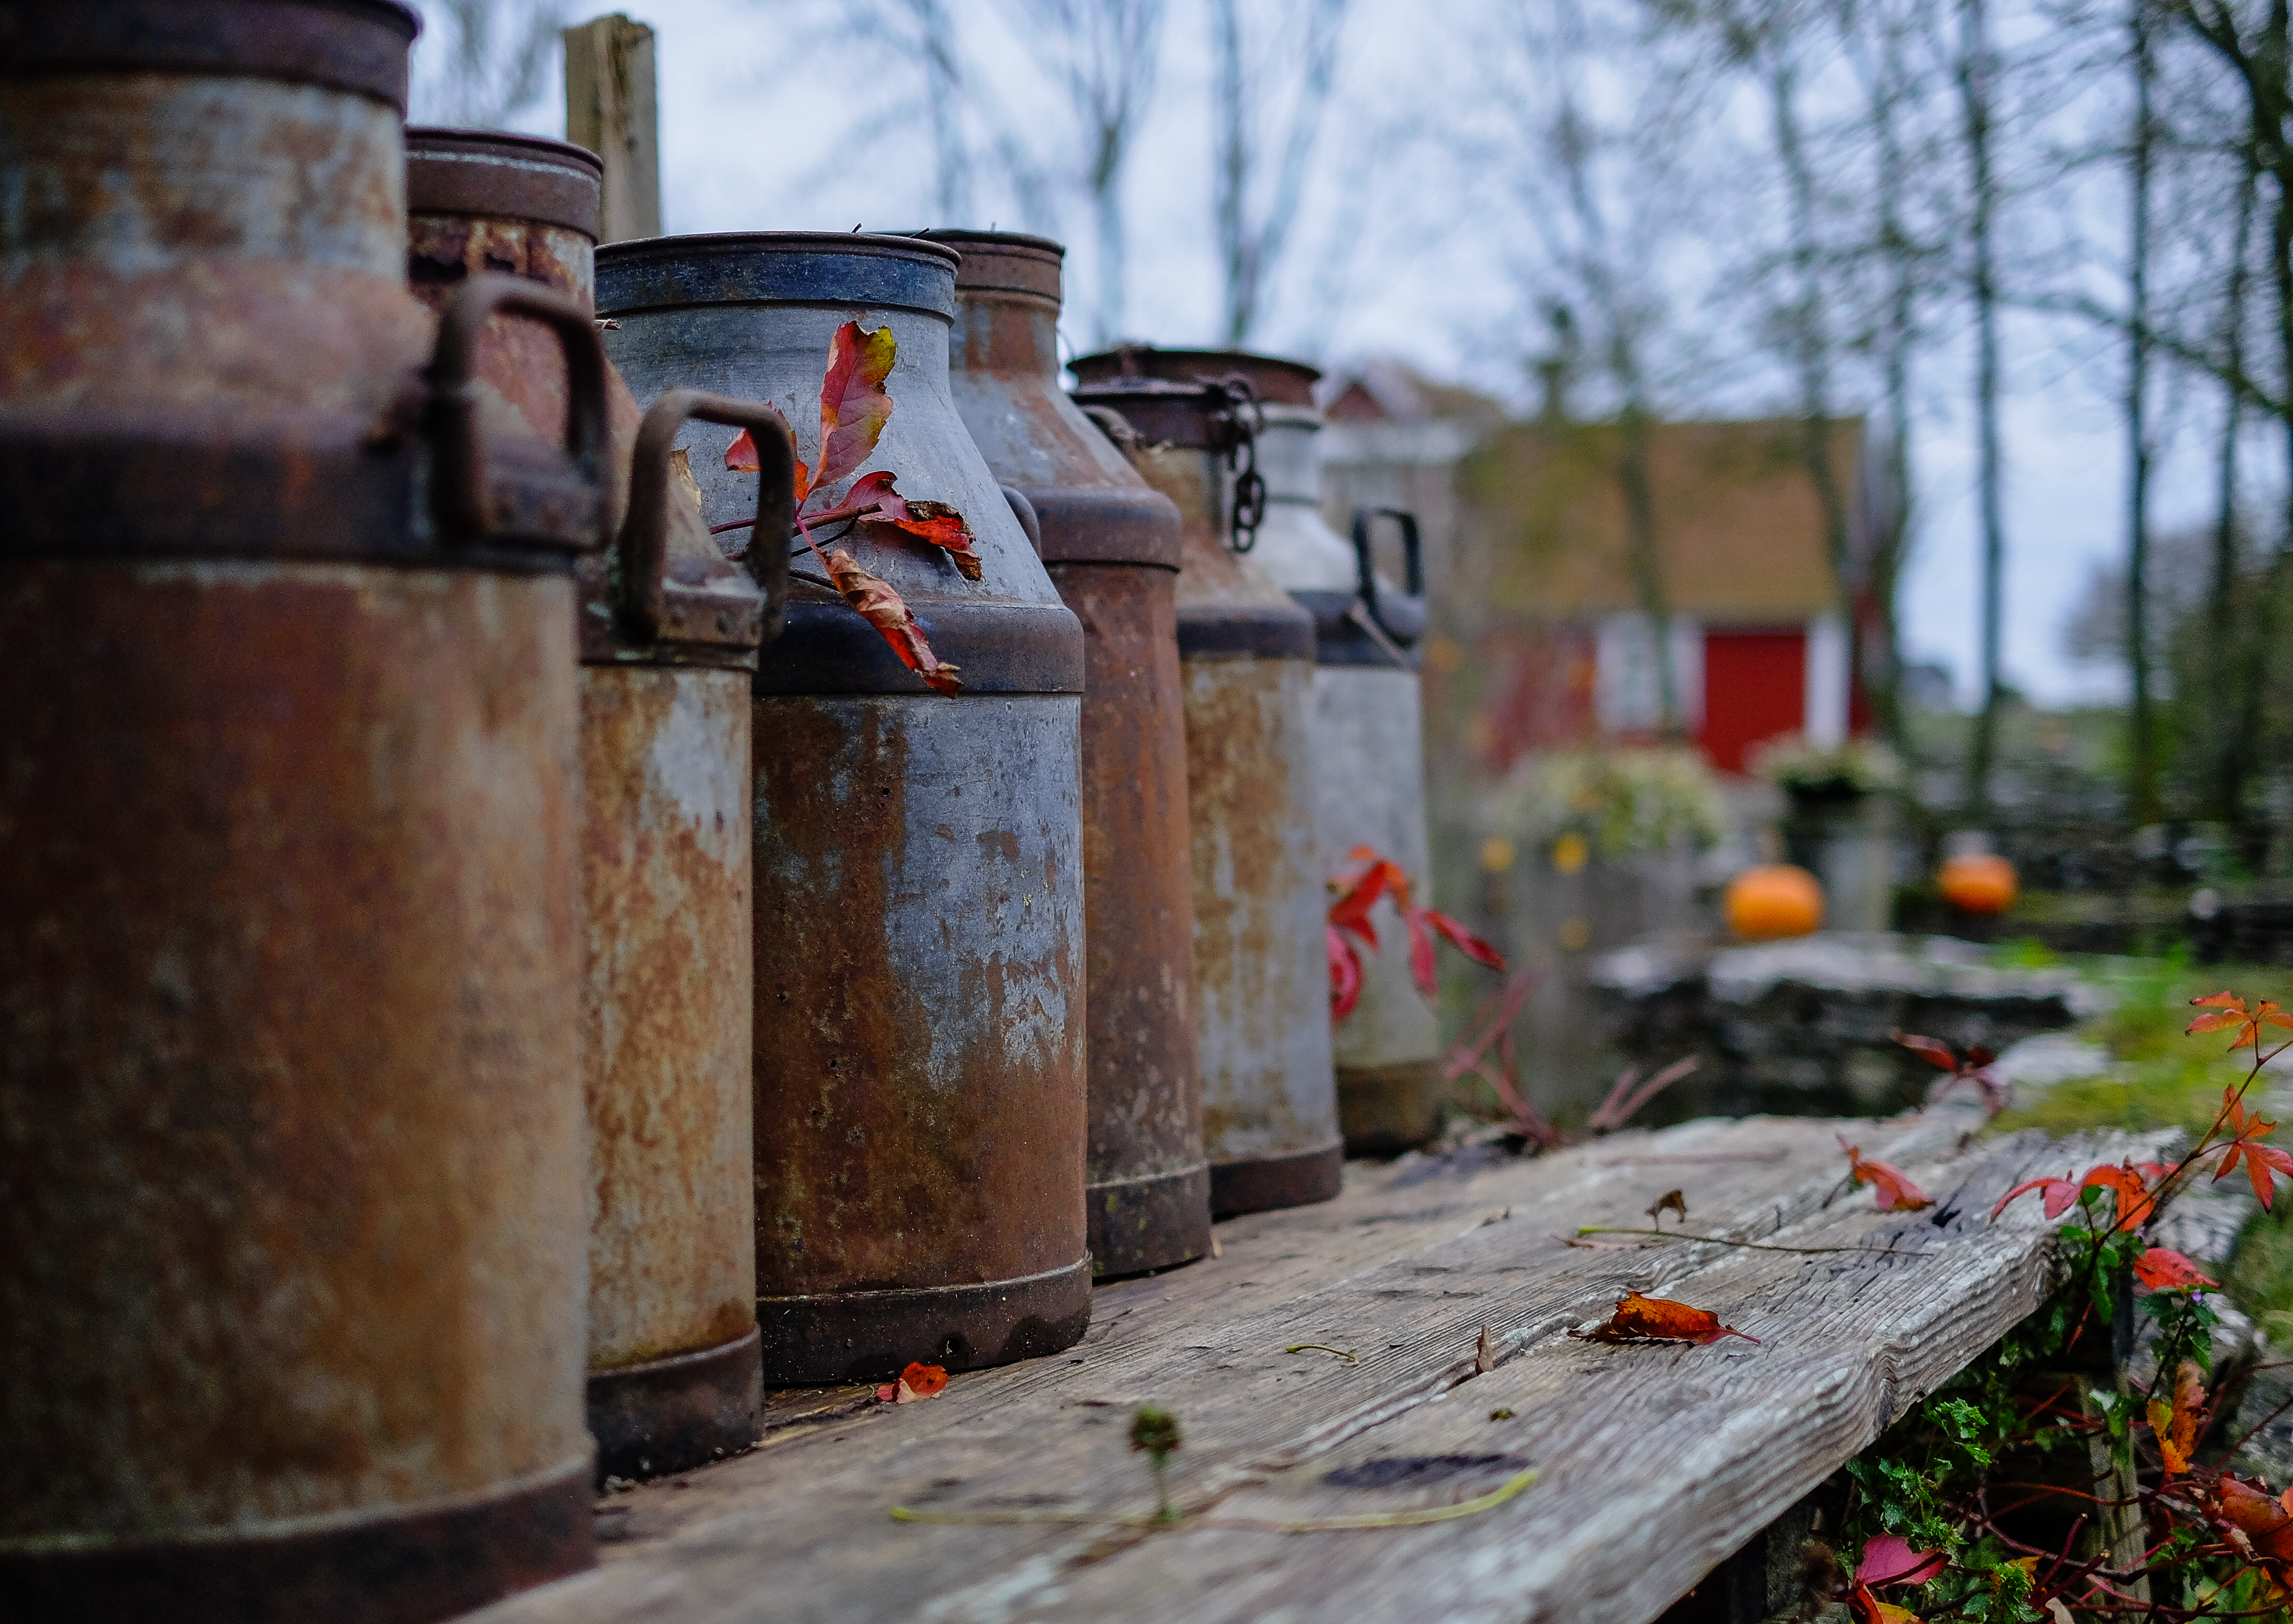
landscape, nature, wall, land, autumn, pumpkin, sweden, landschaft, herbst, natur, schweden, nordic, nordisch, urban area, man made object